Vestment

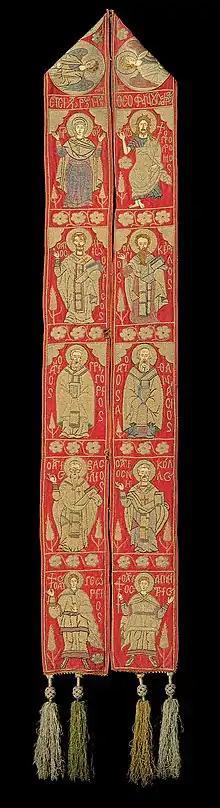
Gold-embroidered epitrachilion (stole) dating from 1600, in the Benaki Museum, Athens

For the Eucharist, each vestment symbolizes a spiritual dimension of the priesthood, with roots in the very origins of the Church. In some measure these vestments harken to the Roman roots of the Western Church.